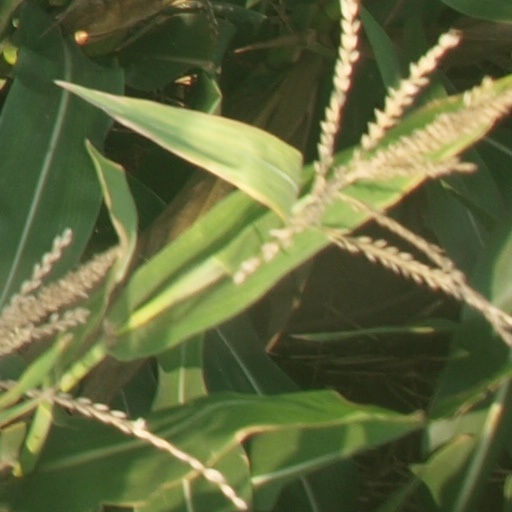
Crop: maize; corn